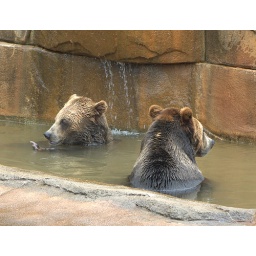
Brown bears playing in the water at the Milwaukee County Zoo. (260-IMGP2098ec)